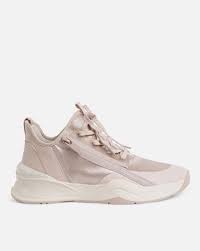
Label: Sneaker